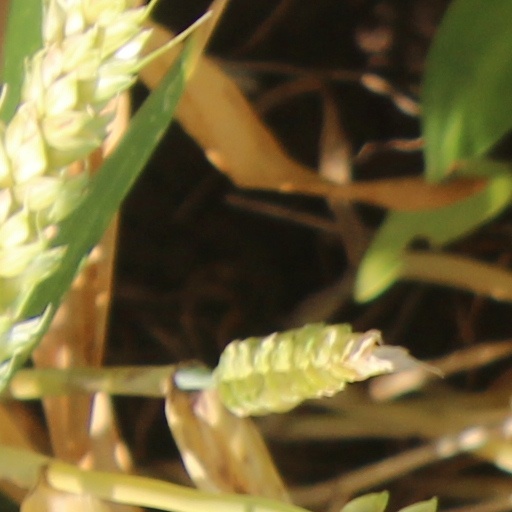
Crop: wheat